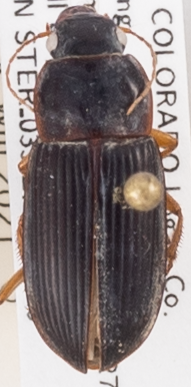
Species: Harpalus pensylvanicus
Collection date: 2020-07-15
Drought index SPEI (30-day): -1.93
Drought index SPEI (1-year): -1.22
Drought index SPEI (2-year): -0.24